Deer stones culture

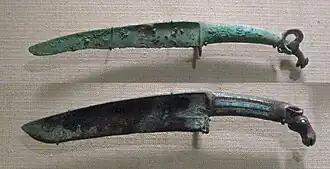
Shang dynasty curved bronze knives with animal pommel. 12th-11th century BCE. Such knives were the result of contacts with the northern people of the Mongolian steppe.

In 1892, V.V. Radlov published a collection of drawings of deer stones in Mongolia. Radlov's drawings showed the highly stylized images of deer on the stones, as well as the settings in which they were placed. Radlov showed that in some instances the stones were set in patterns suggesting the walls of a grave, and in other instances, the deer stones were set in elaborate circular patterns, suggesting use in rituals of unknown significance.